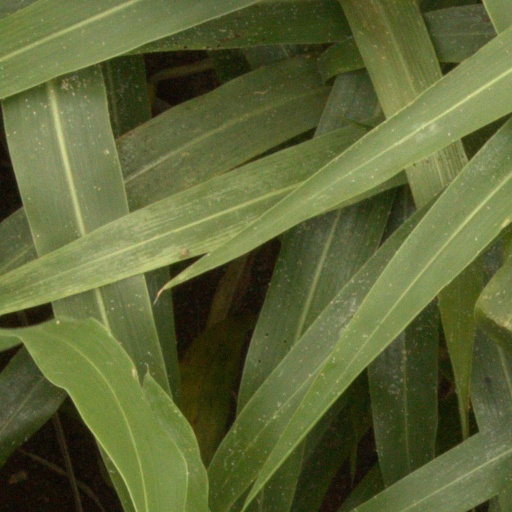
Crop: sorghum